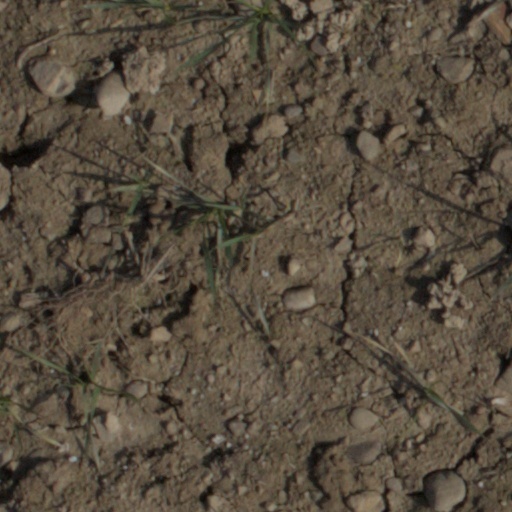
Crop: wheat